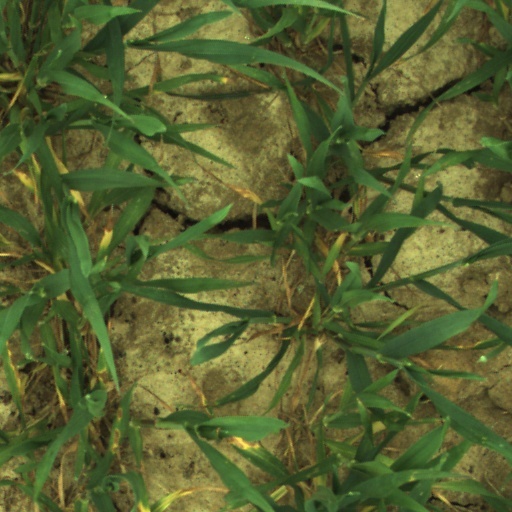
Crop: wheat